Vladimir Parnyakov

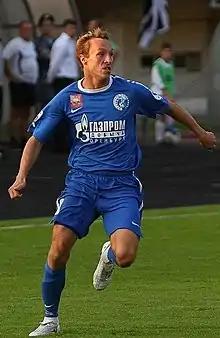
Parnyakov with Gazovik Orenburg in 2011

Vladimir Aleksandrovich Parnyakov (born 30 January 1984) is a Russian professional football coach and player right midfielder who plays for FC Dynamo Vologda.